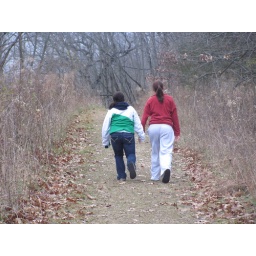
two girls holding hands and walking a path in the forest